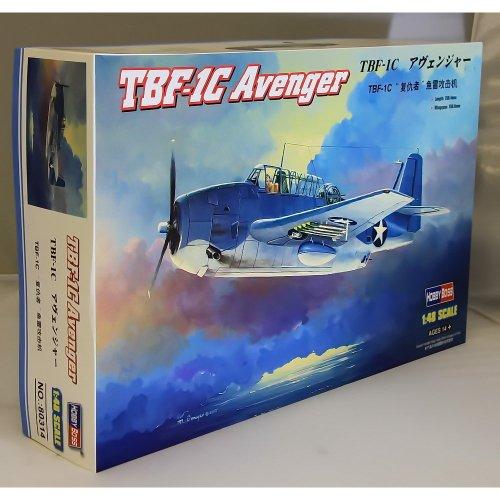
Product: Hobby Boss TBF-1C Avenger Airplane Model Building Kit
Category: Toys & Games | Hobbies | Models & Model Kits | Model Kits | Airplane & Jet Kits
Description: Decals and color painting guide for 3 US Navy aircraft.
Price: $52.33